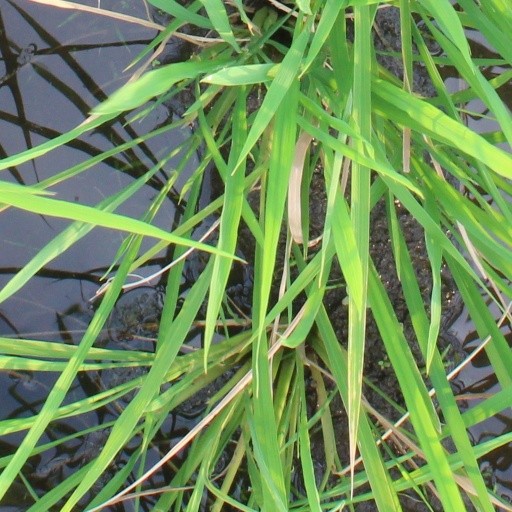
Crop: rice